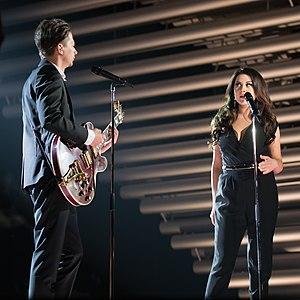
L'Estonie a confirmé participation au Concours Eurovision de la chanson 2015 à Vienne en Autriche le 26 mai 2014. Le pays est représenté par Elina Born et Stig Rästa et leur chanson Goodbye to Yesterday, sélectionnés via l'Eesti Laul.